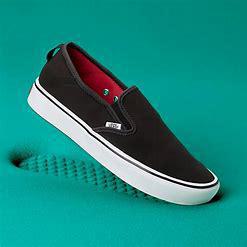
Brand: Vans
Model: Comfycush Slip On